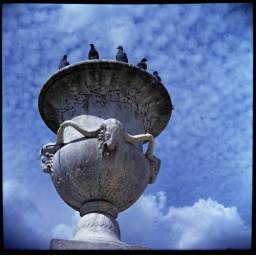
The sky was not cloudless, in Paris, last weekend, but the clouds were so pretty I didn't mind.